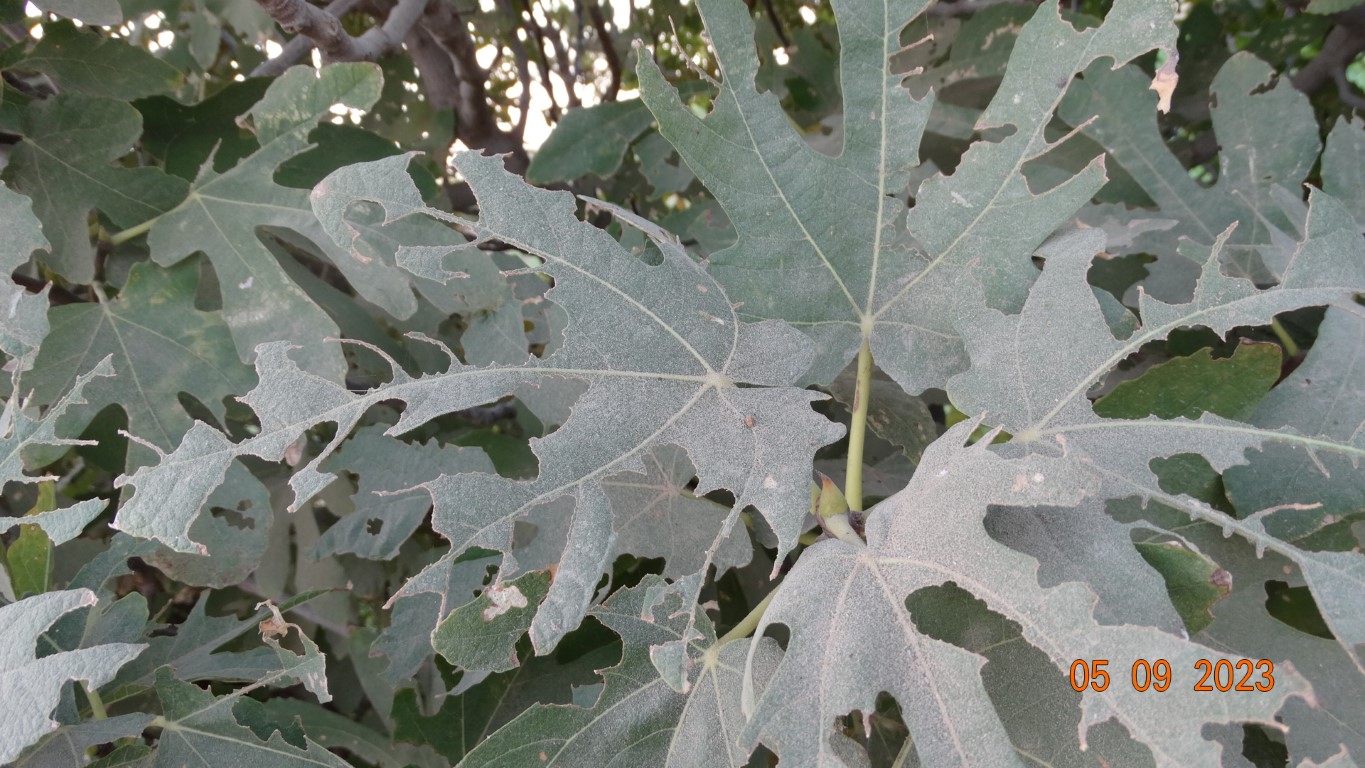
Label: infected